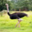
Label: bird